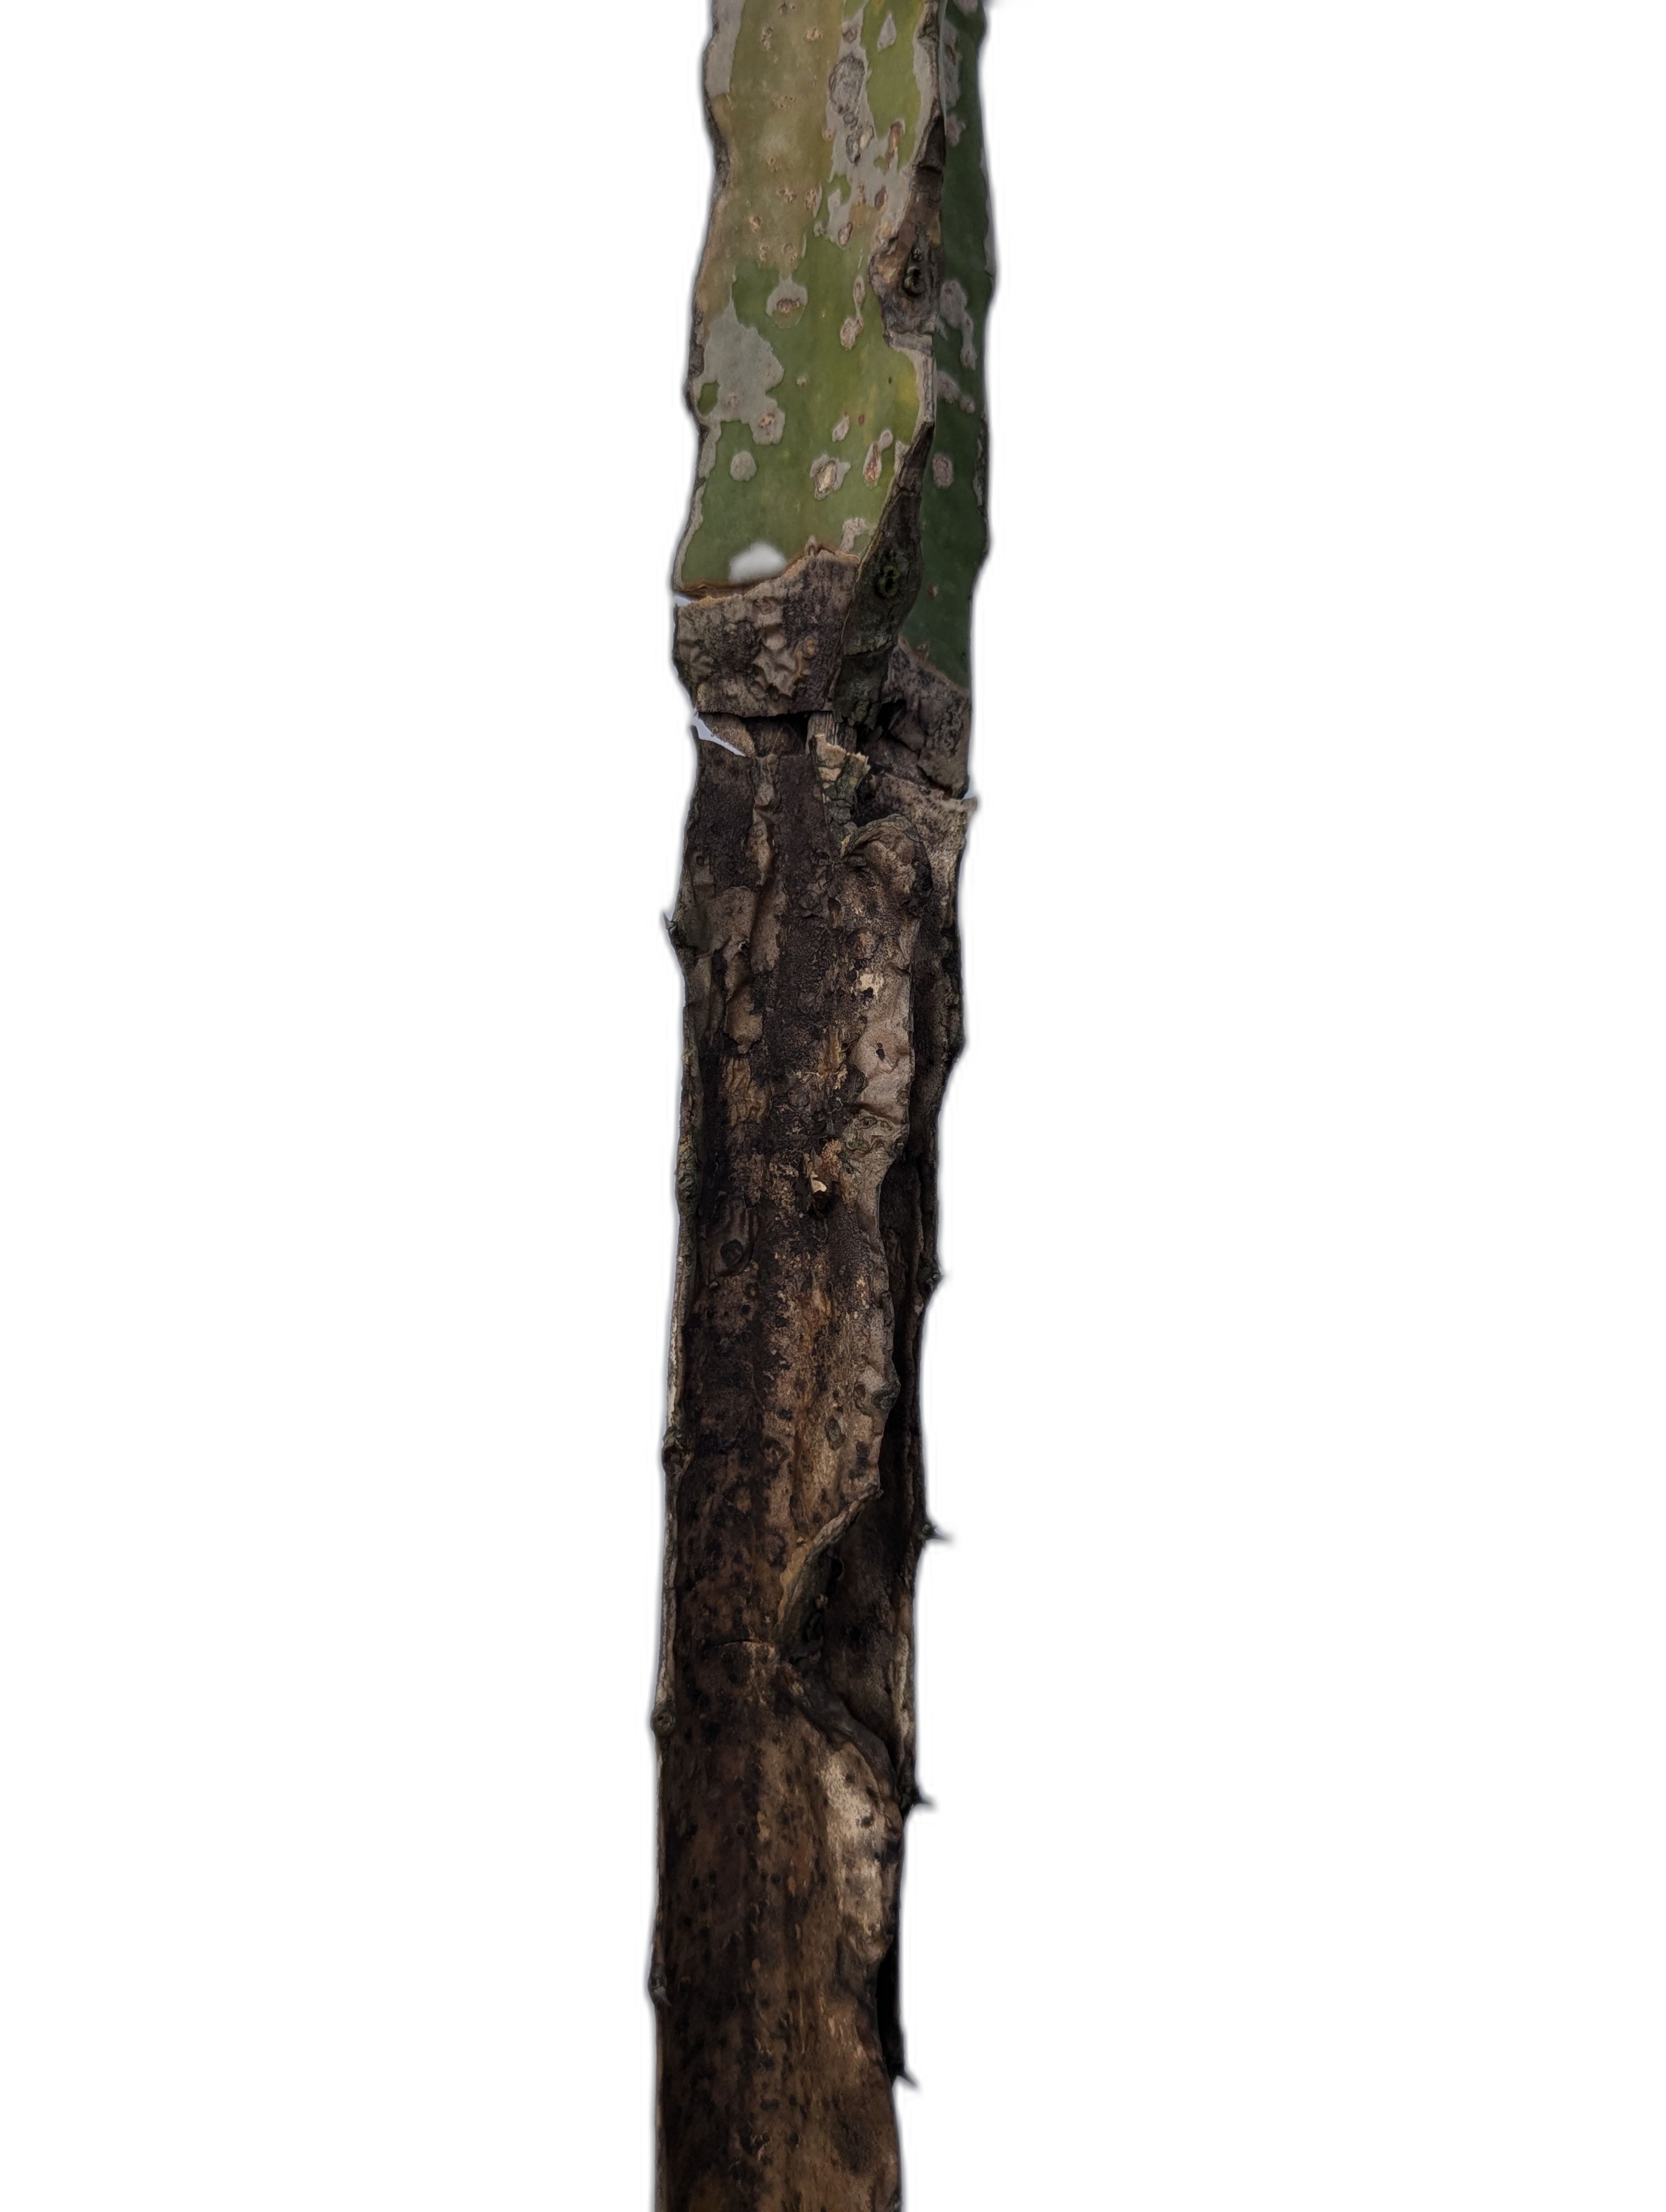
Label: Bad leaf